Katherine Johnson

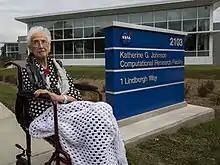
Johnson in front of the Computational Research Facility named for her.

Johnson co-authored 26 scientific papers. Her social influence as a pioneer in space science and computing is demonstrated by the honors she received and her status as a role model for a life in science. Johnson was named West Virginia State College Outstanding Alumnus of the Year in 1999. President Barack Obama presented her with the Presidential Medal of Freedom, one of 17 Americans so honored on November 24, 2015. She was cited as a pioneering example of African-American women in STEM. President Obama said at the time, "Katherine G. Johnson refused to be limited by society's expectations of her gender and race while expanding the boundaries of humanity's reach." NASA noted her "historical role as one of the first African-American women to work as a NASA scientist."